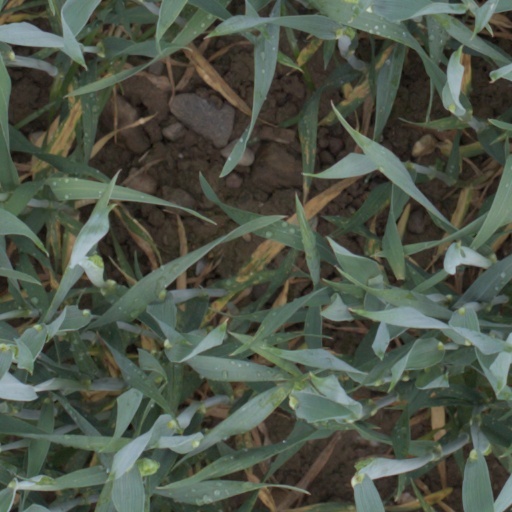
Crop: wheat